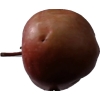
Label: Apple 18